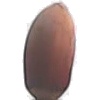
Label: Hazelnut 1